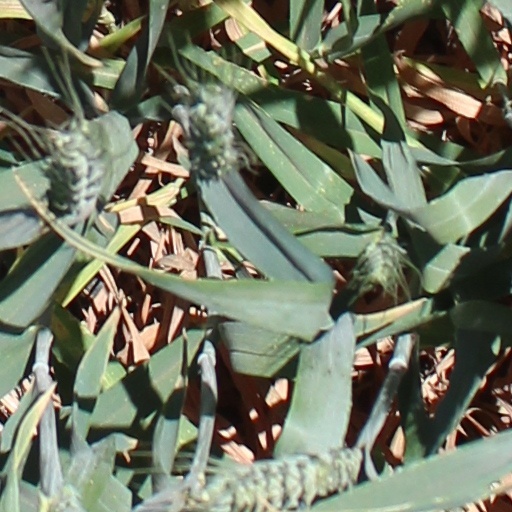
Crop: wheat